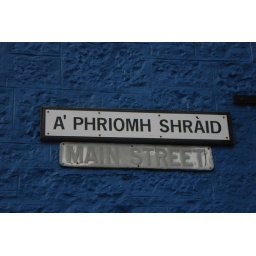
Gaelic street signs in Tobermory